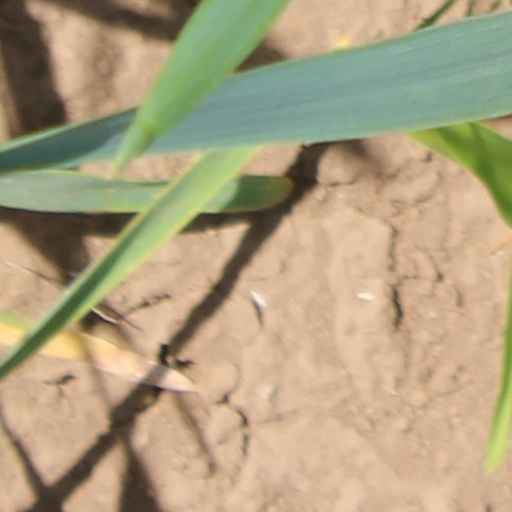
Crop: wheat